Sky position (RA, Dec in degrees): 346.379, 0.8223
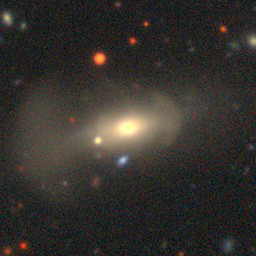
Galaxy morphology: Disturbed Galaxies